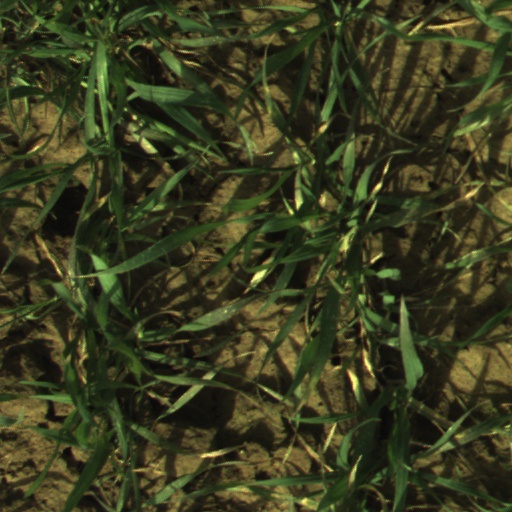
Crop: wheat